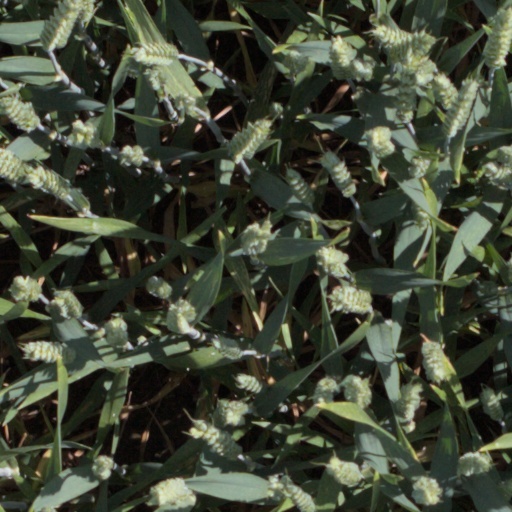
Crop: wheat